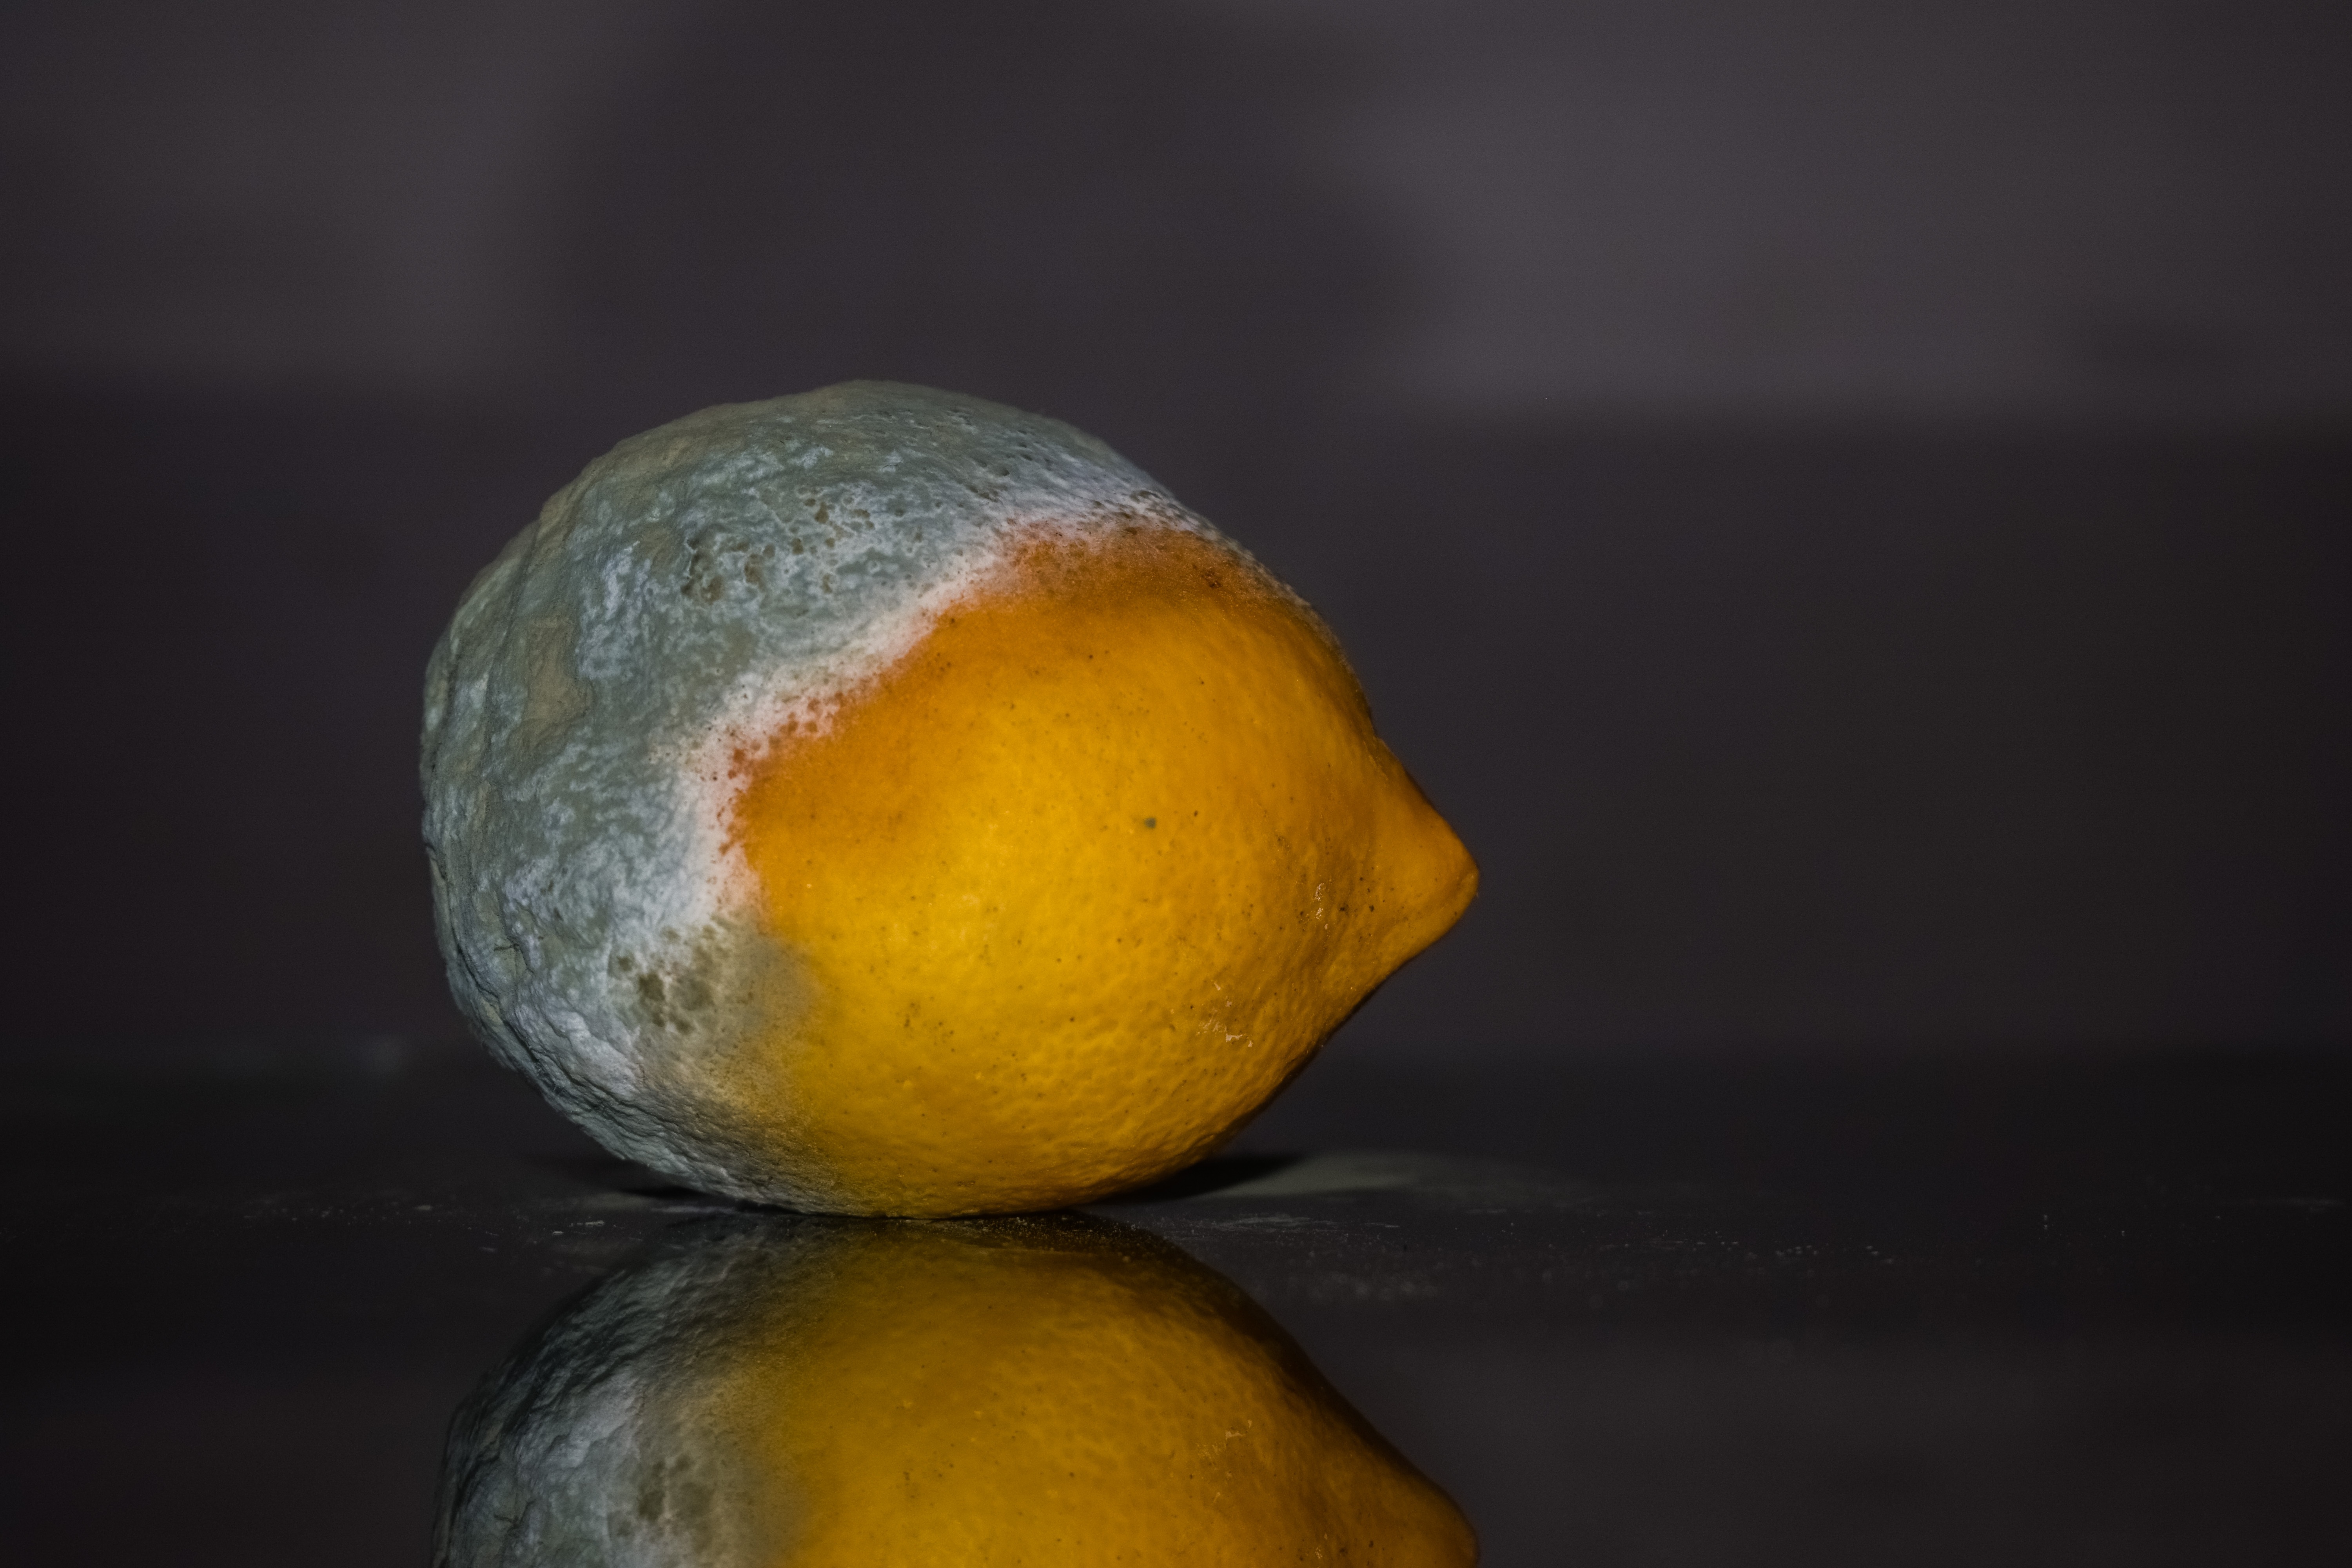
plant, fruit, leaf, flower, ripe, food, green, reflection, produce, decay, yellow, still life, lemon, painting, close up, fungus, mold, rotten, citrus, macro photography, flowering plant, still life photography, land plant, mouldy